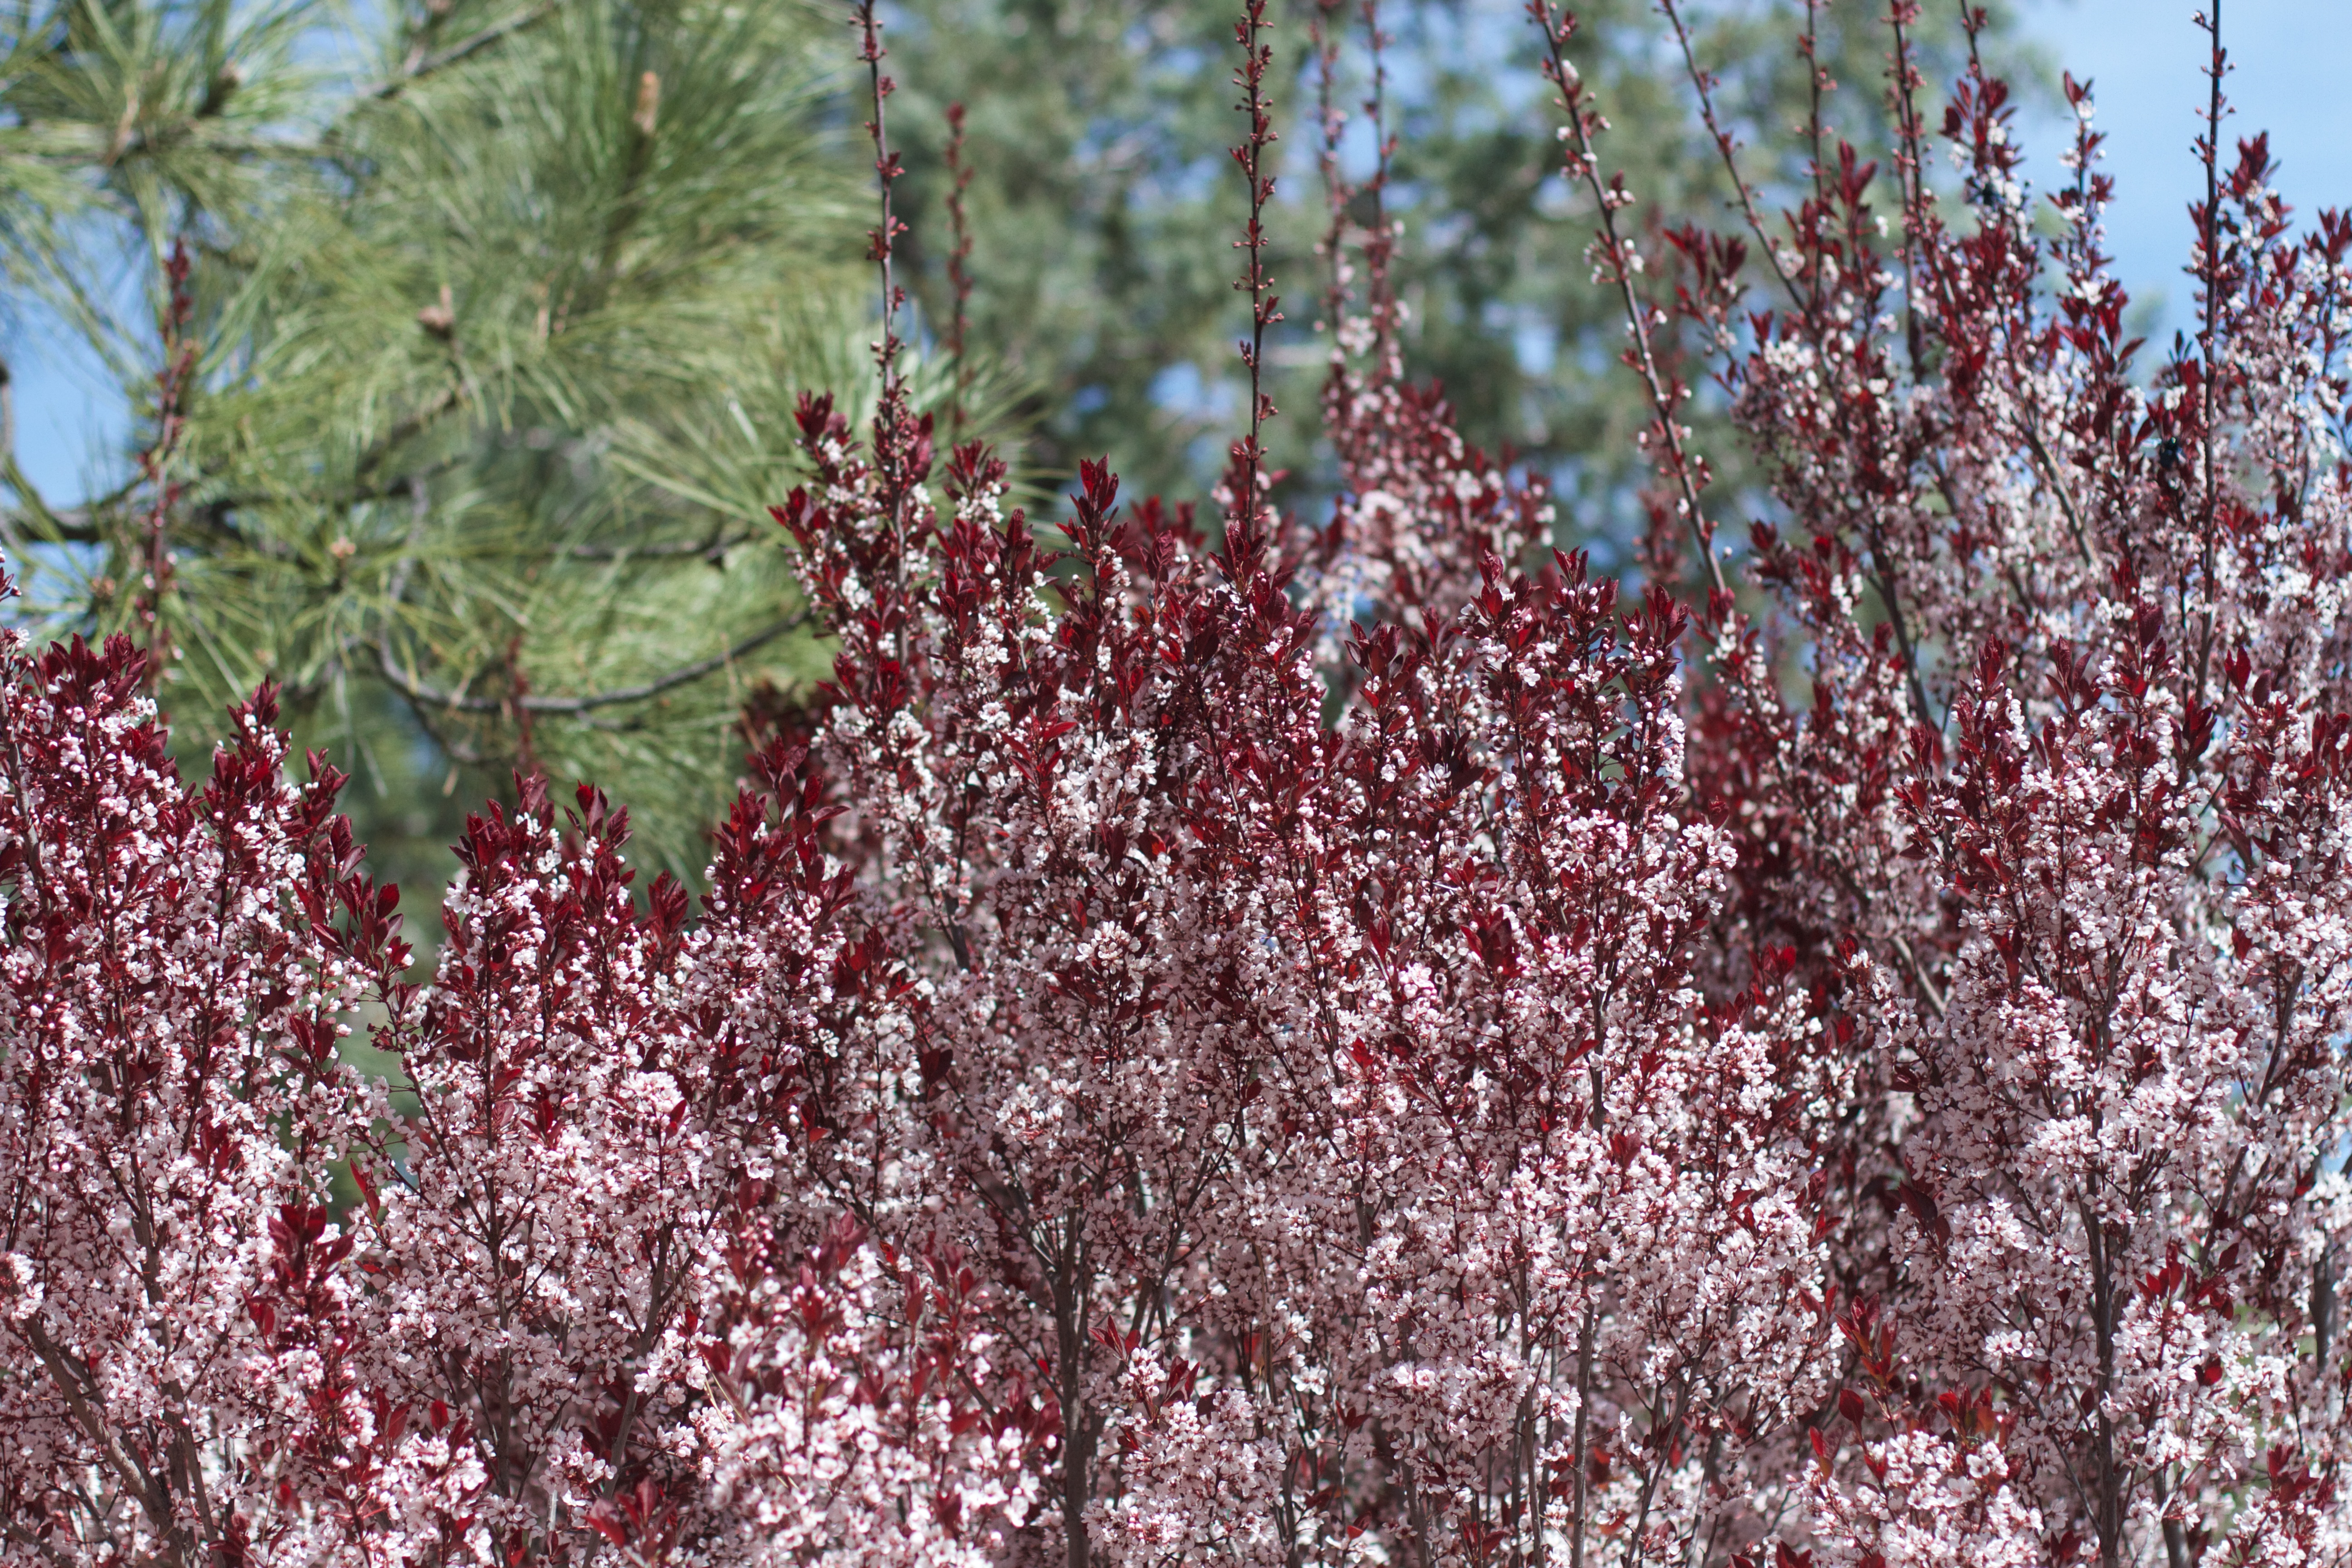
tree, branch, blossom, plant, leaf, flower, frost, spring, produce, botany, flora, season, shrub, flowering plant, woody plant, land plant